Romance (music)

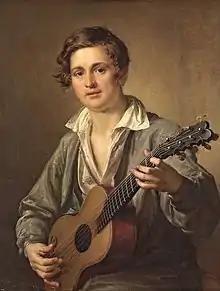
"Russian Guitar Player", by Vasily Tropinin (1823)

The term romance has a centuries-long history. Applied to narrative ballads in Spain, it came to be used by the 18th century for simple lyrical pieces not only for voice, but also for instruments alone. The "Oxford Dictionary of Music" states that "generally it implies a specially personal or tender quality".